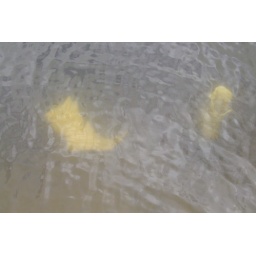
white high heal boots under water